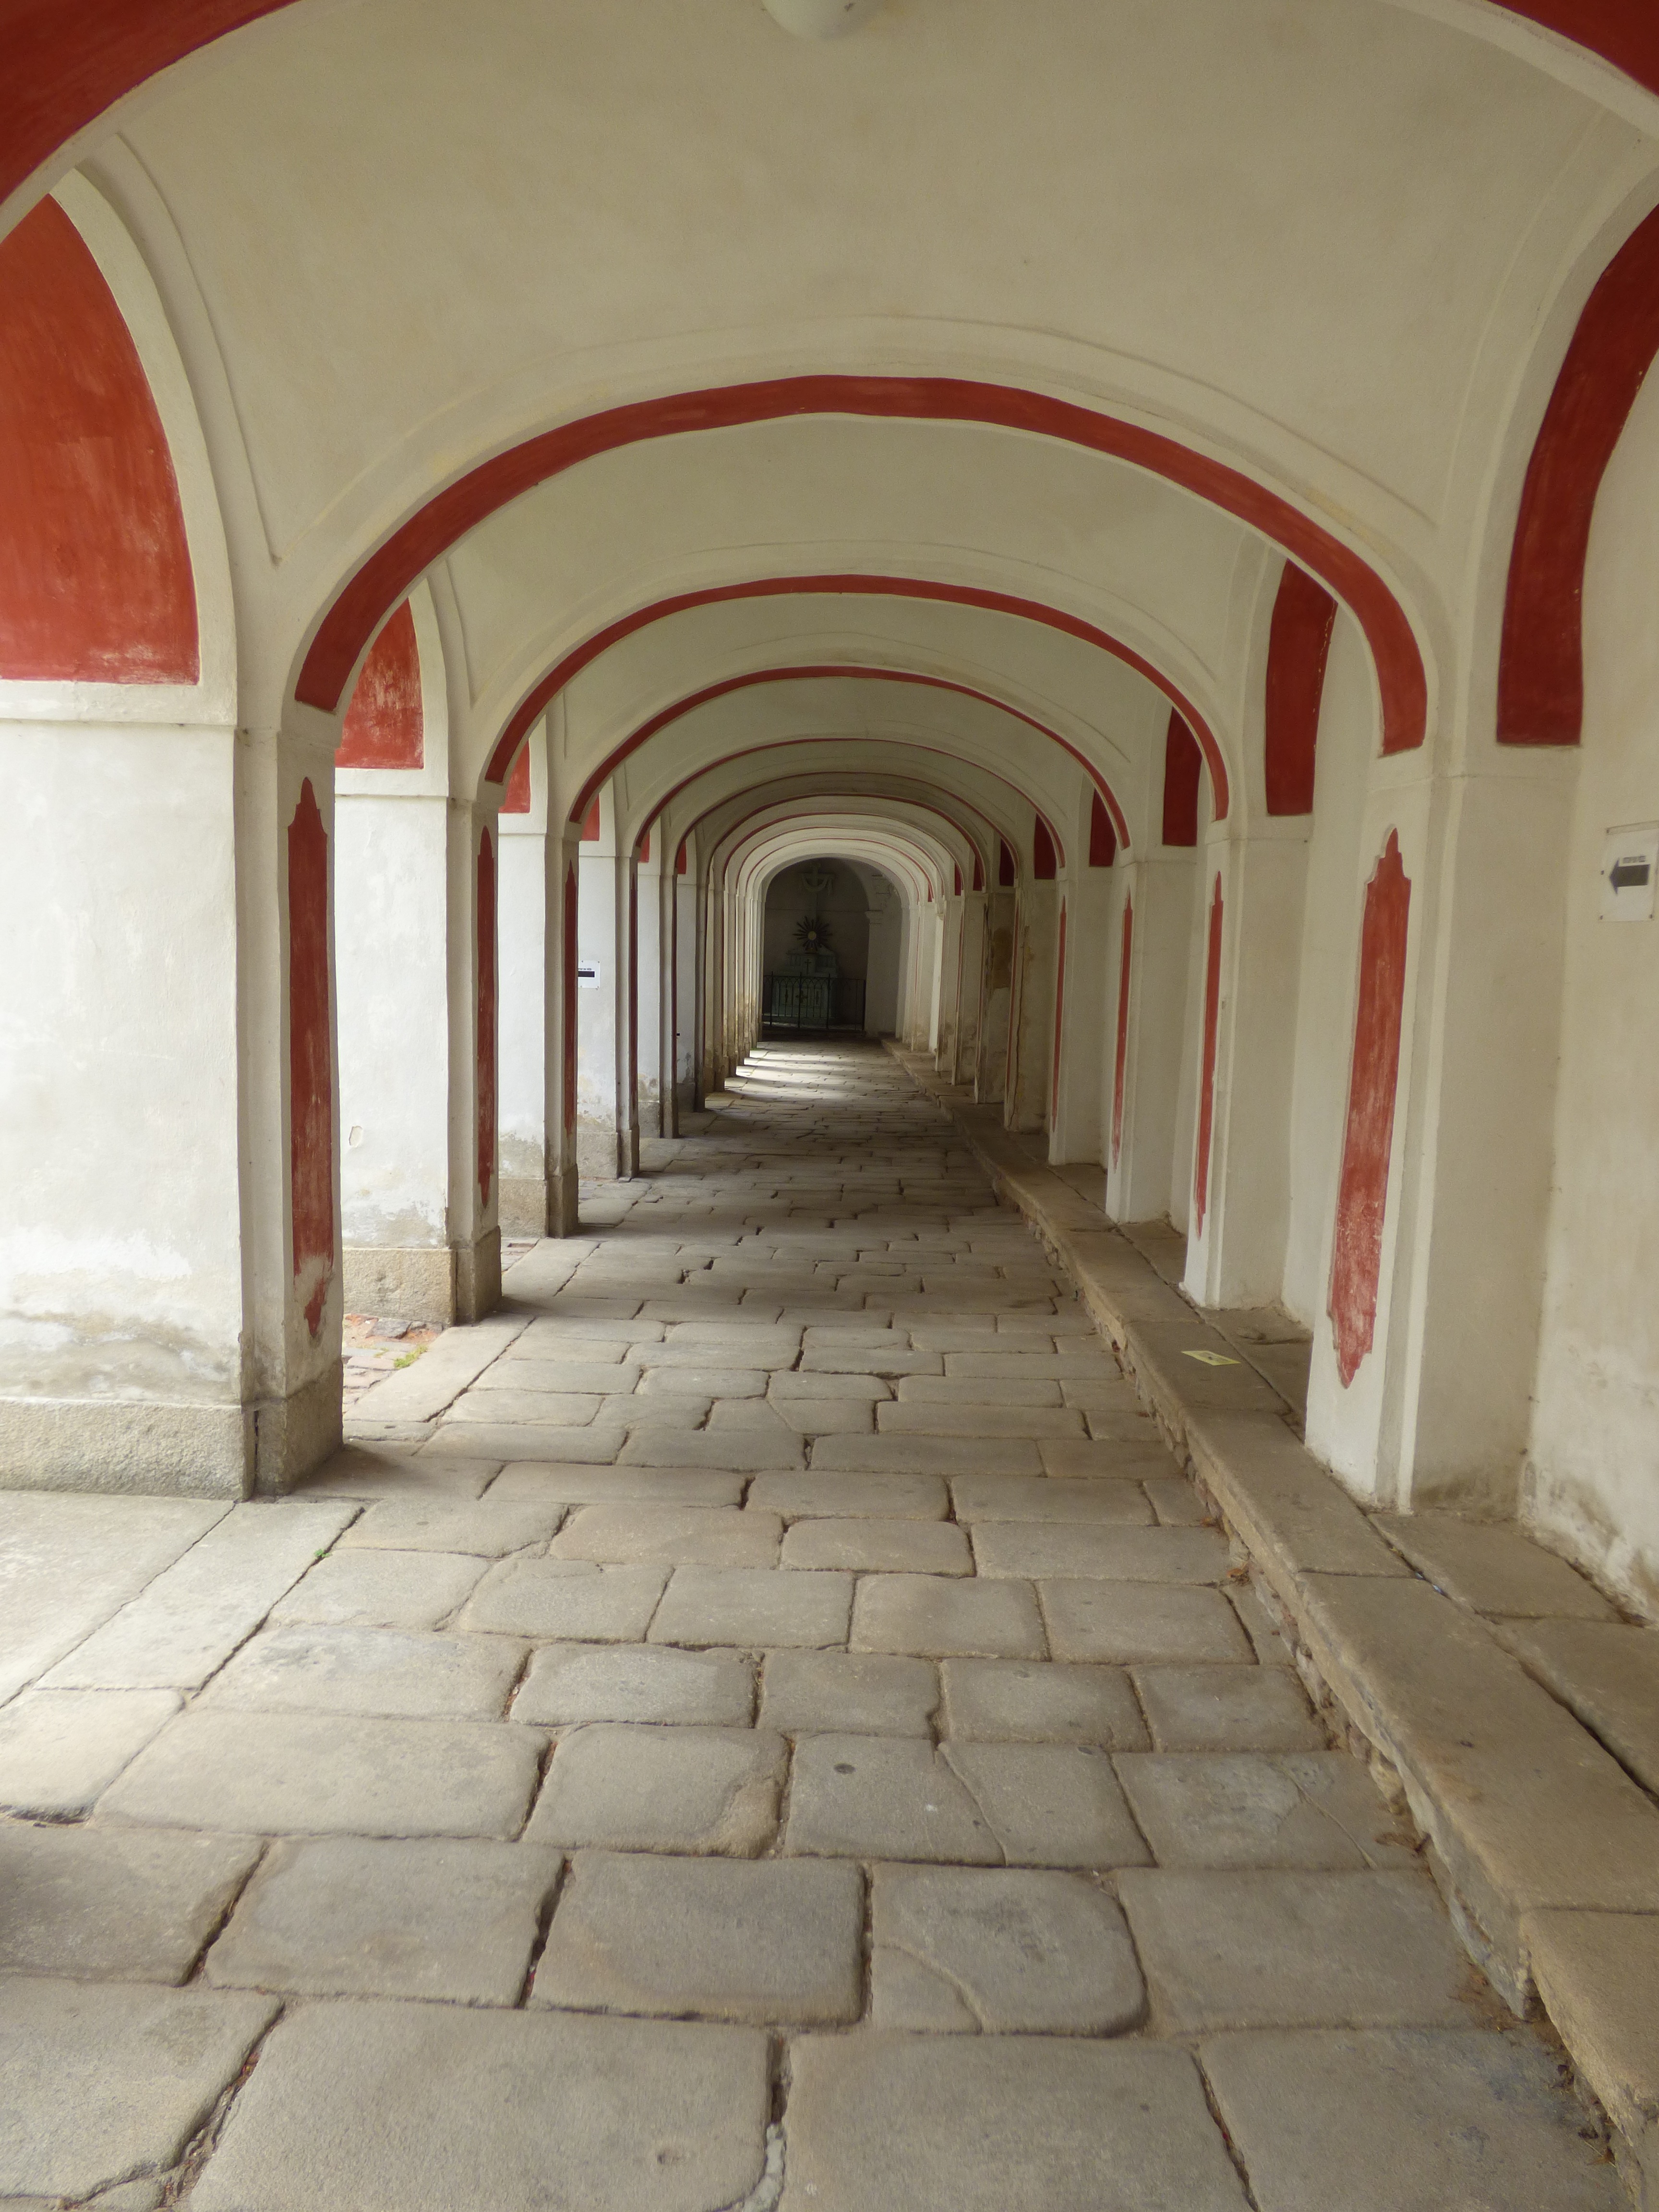
architecture, building, arch, column, shadow, place of worship, aisle, temple, columns, monastery, arcade, bows, arcades, support, penumbra, penthouse, the prospect of, the pillars of the, ancient history